Chrysler Falcon

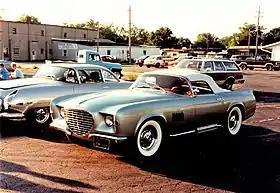

The Chrysler Falcon is a two-seat roadster concept car commissioned by Chrysler and built by Carrozzeria Ghia for the 1955 model year. The car was never put into production, but some of its features reappeared on later Chrysler designs.